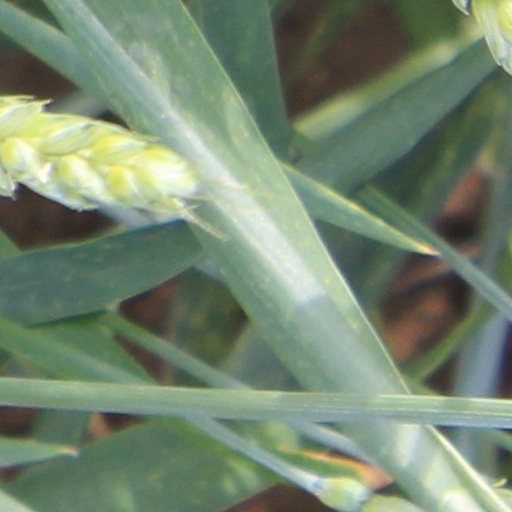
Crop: wheat